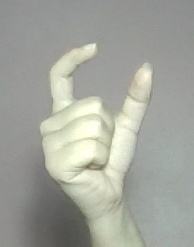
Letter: nun